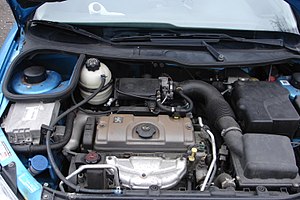
PSA TU-motor / TU1
En TU1-motor monteret i en Peugeot 206
PSA TU-motoren er en serie af små firecylindrede rækkemotorer, som bruges i forskellige Peugeot- og Citroën-biler, typisk mikro- og minibiler. Motoren blev introduceret i 1986 sammen med Citroën AX og afløste X-motoren, som den deler mange komponenter med. TU-motoren findes i benzin- og dieseludgaver, hvor sidstnævnte bærer betegnelsen TUD for at adskille den fra benzinudgaven. TU-motorens effekt går fra 29 kW/40 hk til 92 kW/125 hk. Benzinversionerne har et slagvolume på 954, 1124, 1294, 1360 eller 1587 cm³, dieselversionerne 1360 eller 1527 cm³.